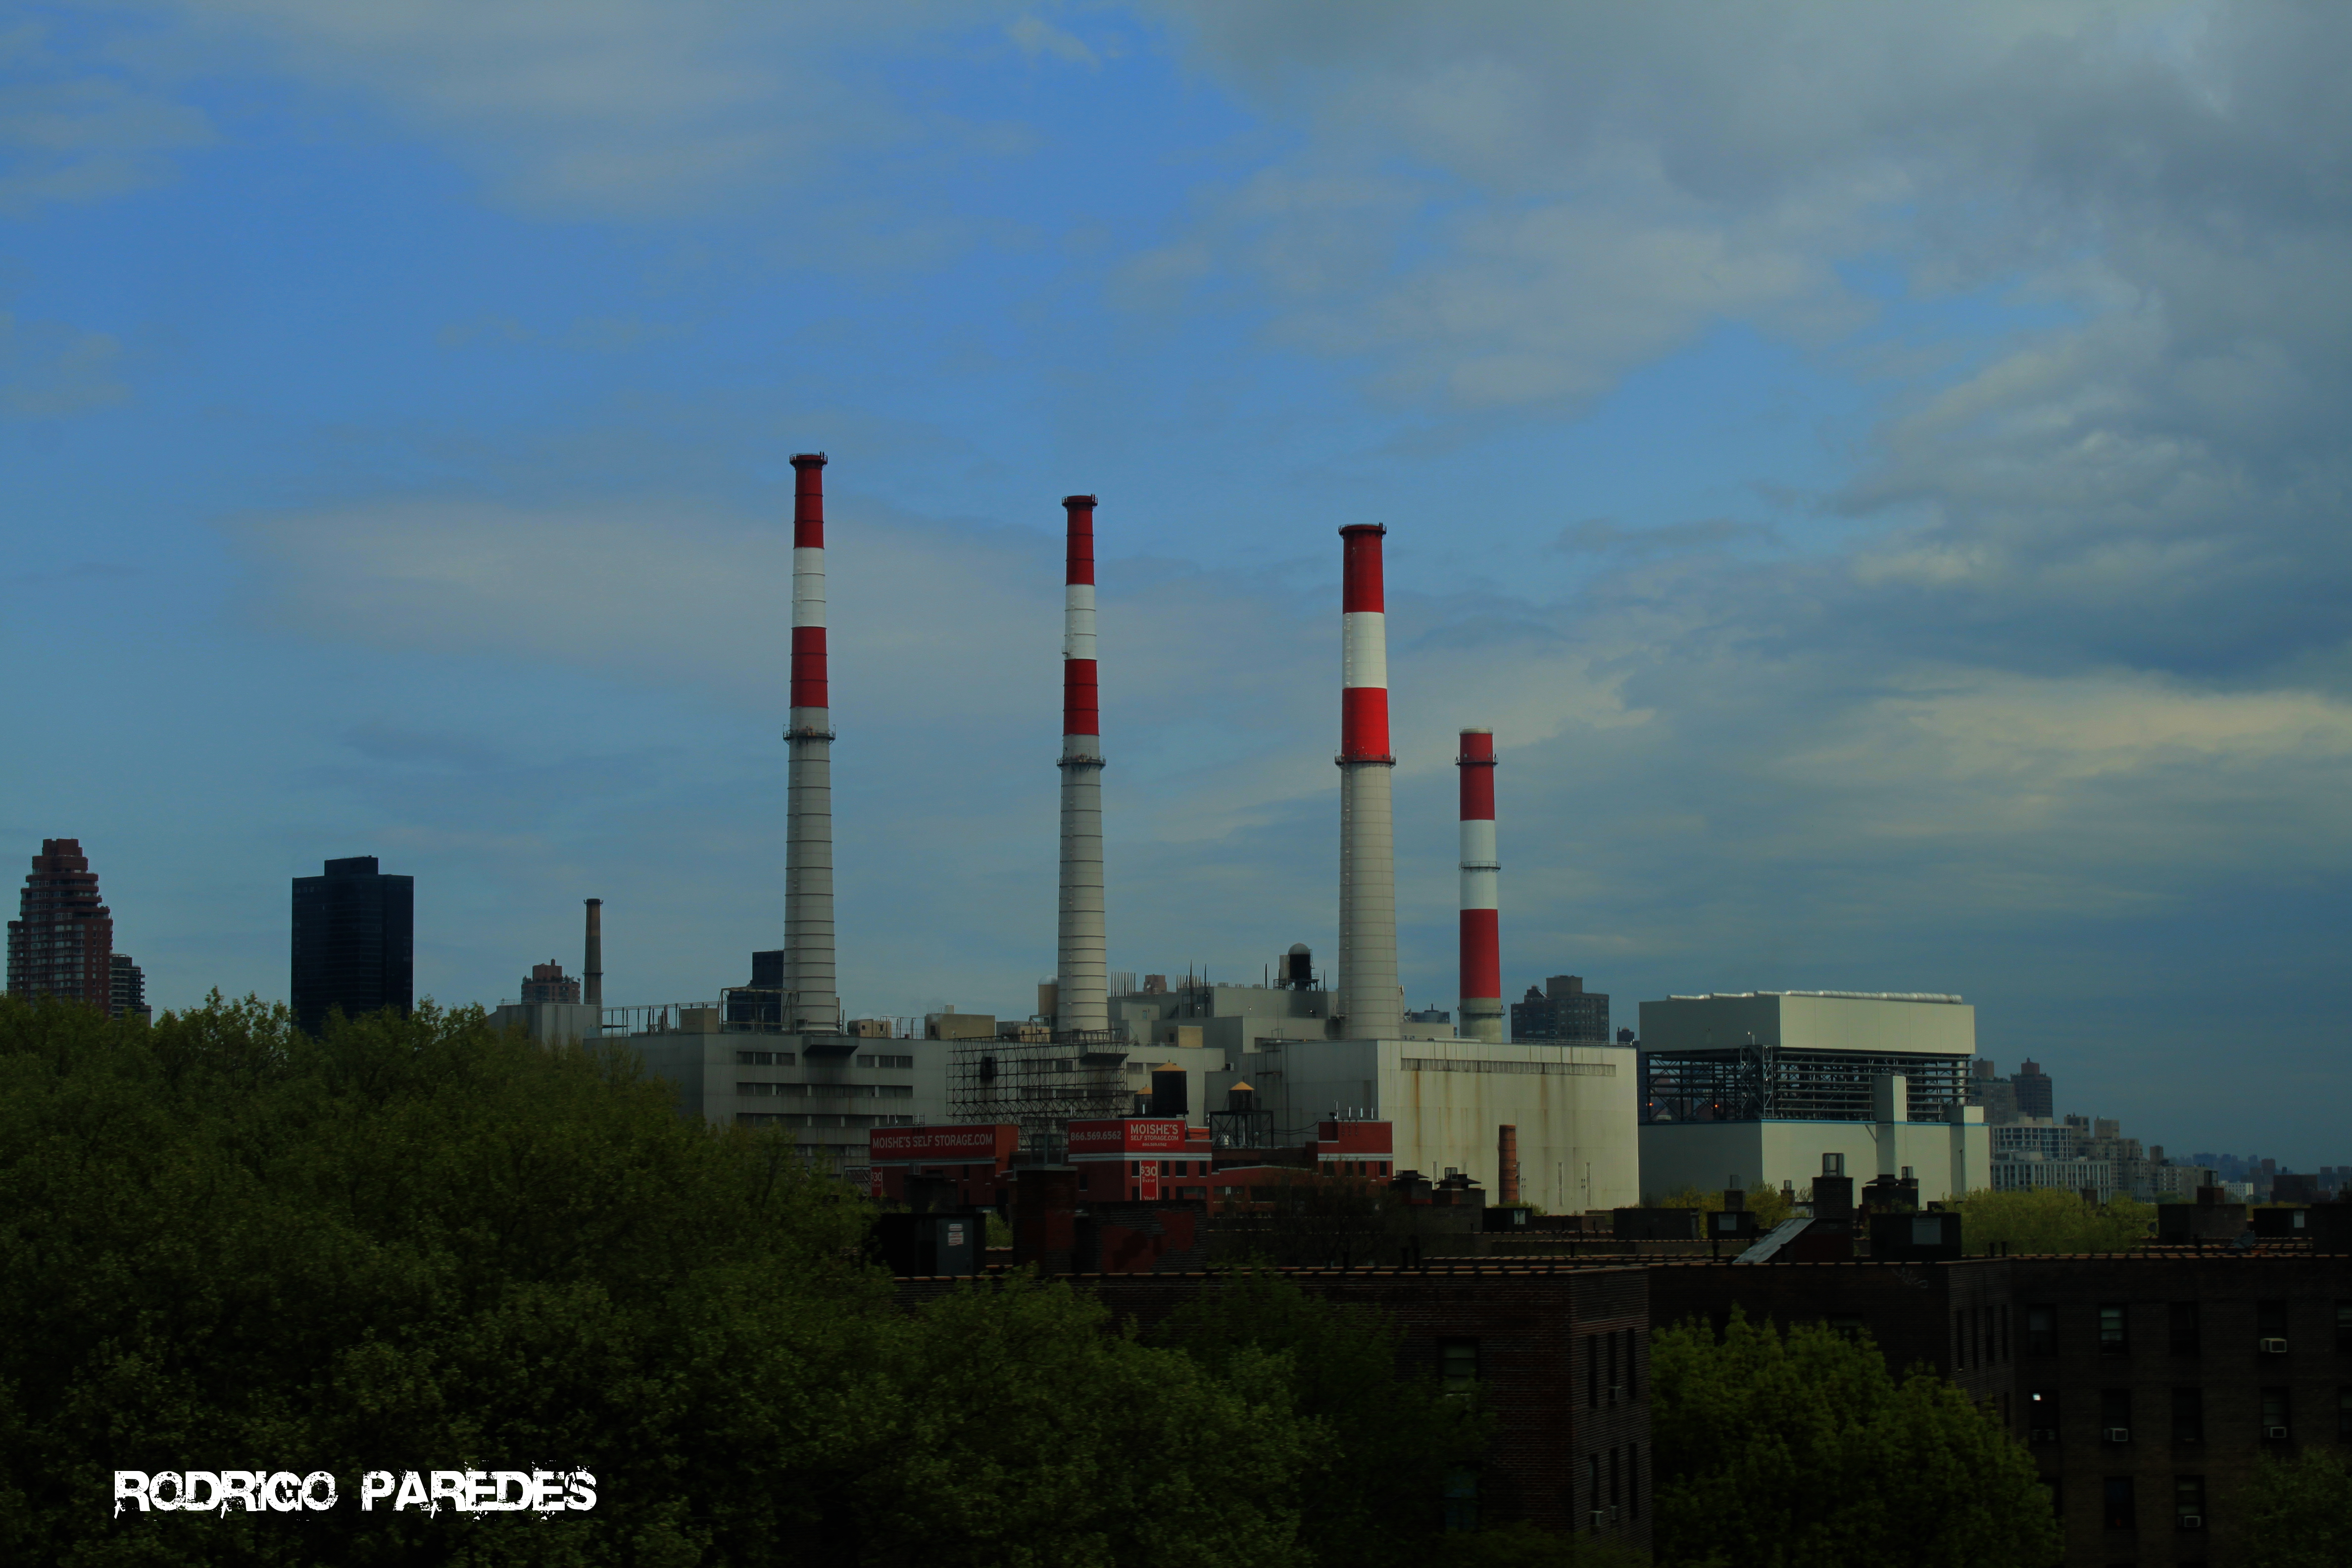
cloud, sky, skyline, skyscraper, dusk, tower, canon, usa, industry, newyork, newyorkcity, new, york, rodrigoparedes, power station, outdoor structure